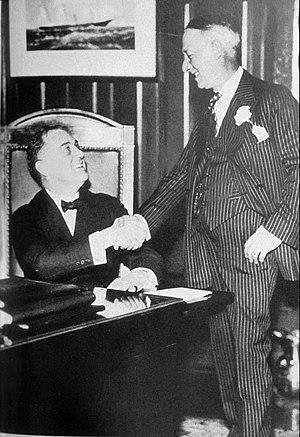
Franklin Delano Roosevelt /ˈfɹæŋklɪn ˈdɛlənoʊ ˈɹoʊzəvɛlt/, né le 30 janvier 1882 à Hyde Park et mort le 12 avril 1945 à Warm Springs, est un homme d'État américain, 32ᵉ président des États-Unis, en fonctions de 1933 à 1945. Figure centrale du XXᵉ siècle, il est le seul président américain à avoir été élu à quatre reprises. Il ne fait cependant qu'entamer son quatrième mandat, emporté par la maladie quelques mois après le début de celui-ci. Il est également le troisième président des États-Unis dont la majorité des ancêtres est d'origine néerlandaise après Martin Van Buren et Theodore Roosevelt, étant issu de la même famille que ce dernier.